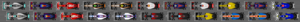
Le Grand Prix automobile d'Allemagne 2016, disputé le 31 juillet 2016 sur le circuit d'Hockenheim, est la 947ᵉ épreuve du championnat du monde de Formule 1 courue depuis 1950. Il s'agit de la soixante-deuxième édition du Grand Prix d'Allemagne comptant pour le championnat du monde de Formule 1 et de la douzième manche du championnat 2016. Le Grand Prix d'Allemagne revient au calendrier après avoir été annulé en 2015 et se dispute pour la trente-cinquième fois à Hockenheim où les Formule 1 ont couru en alternance avec le Nürburgring depuis 1970.